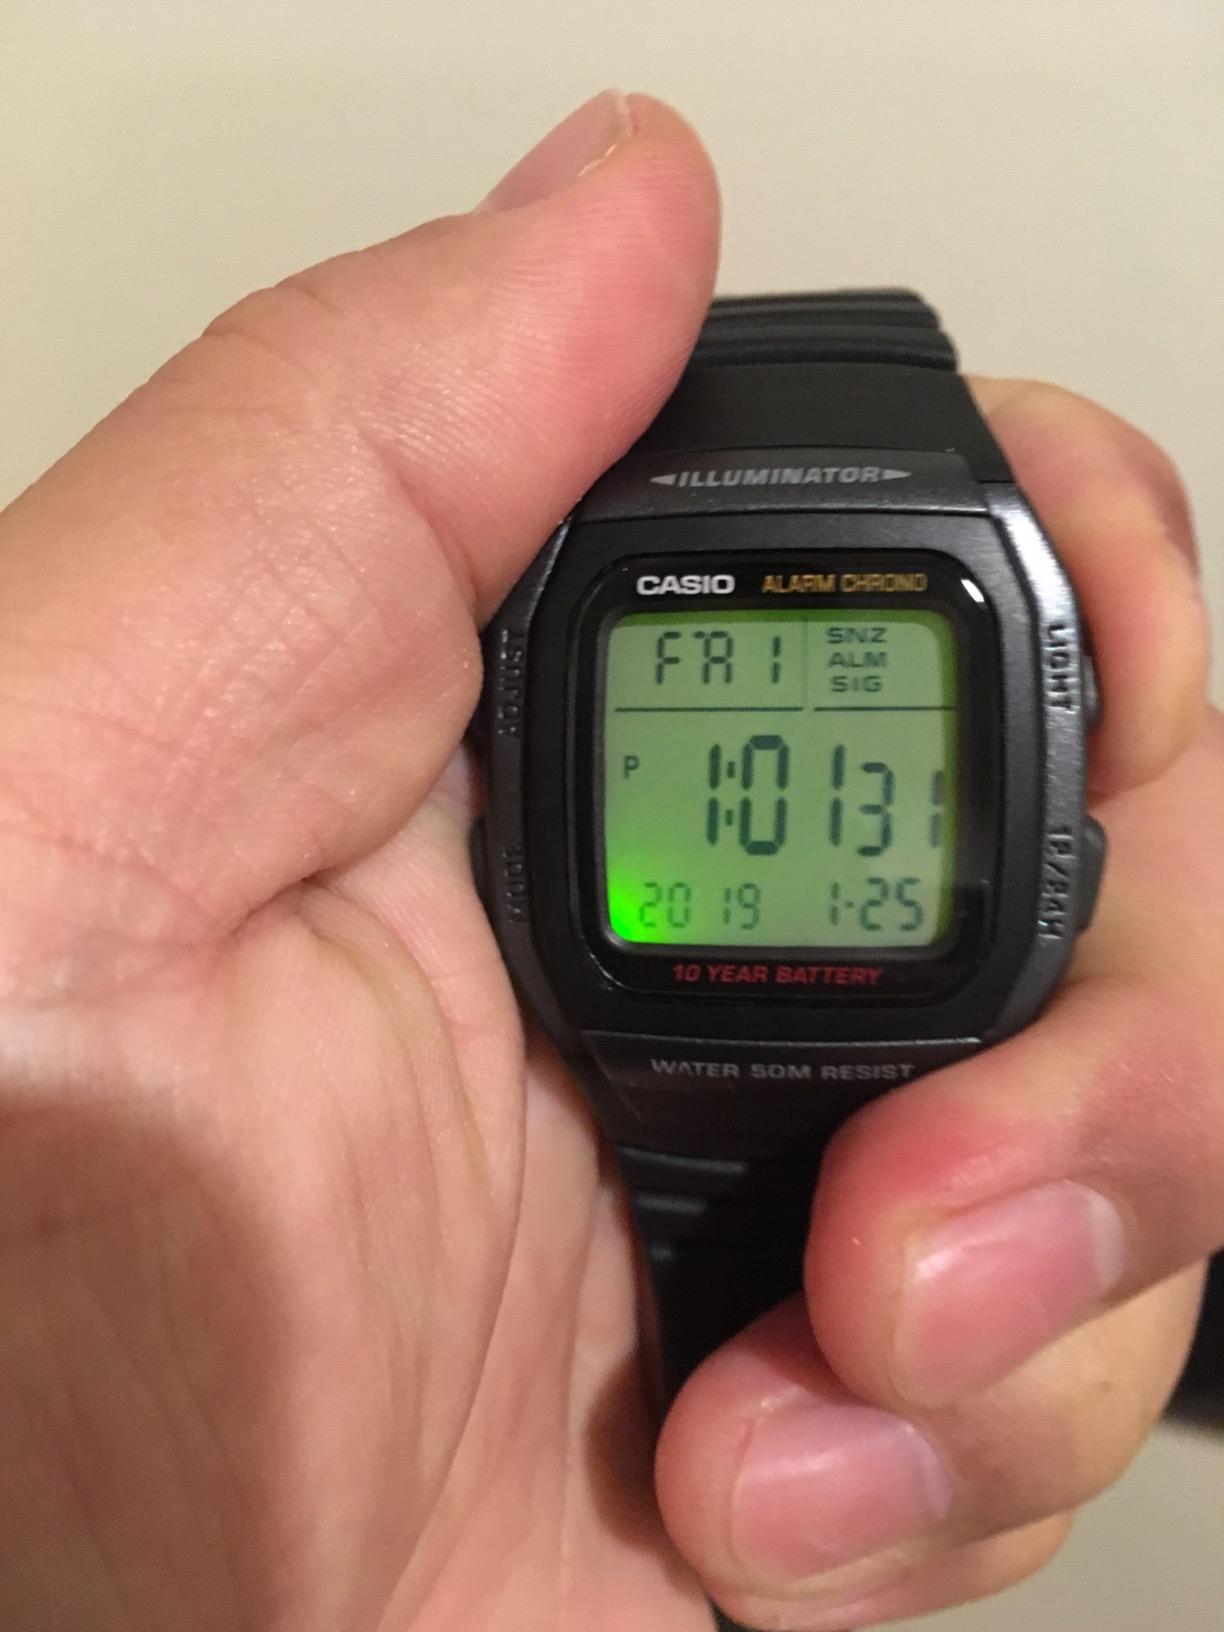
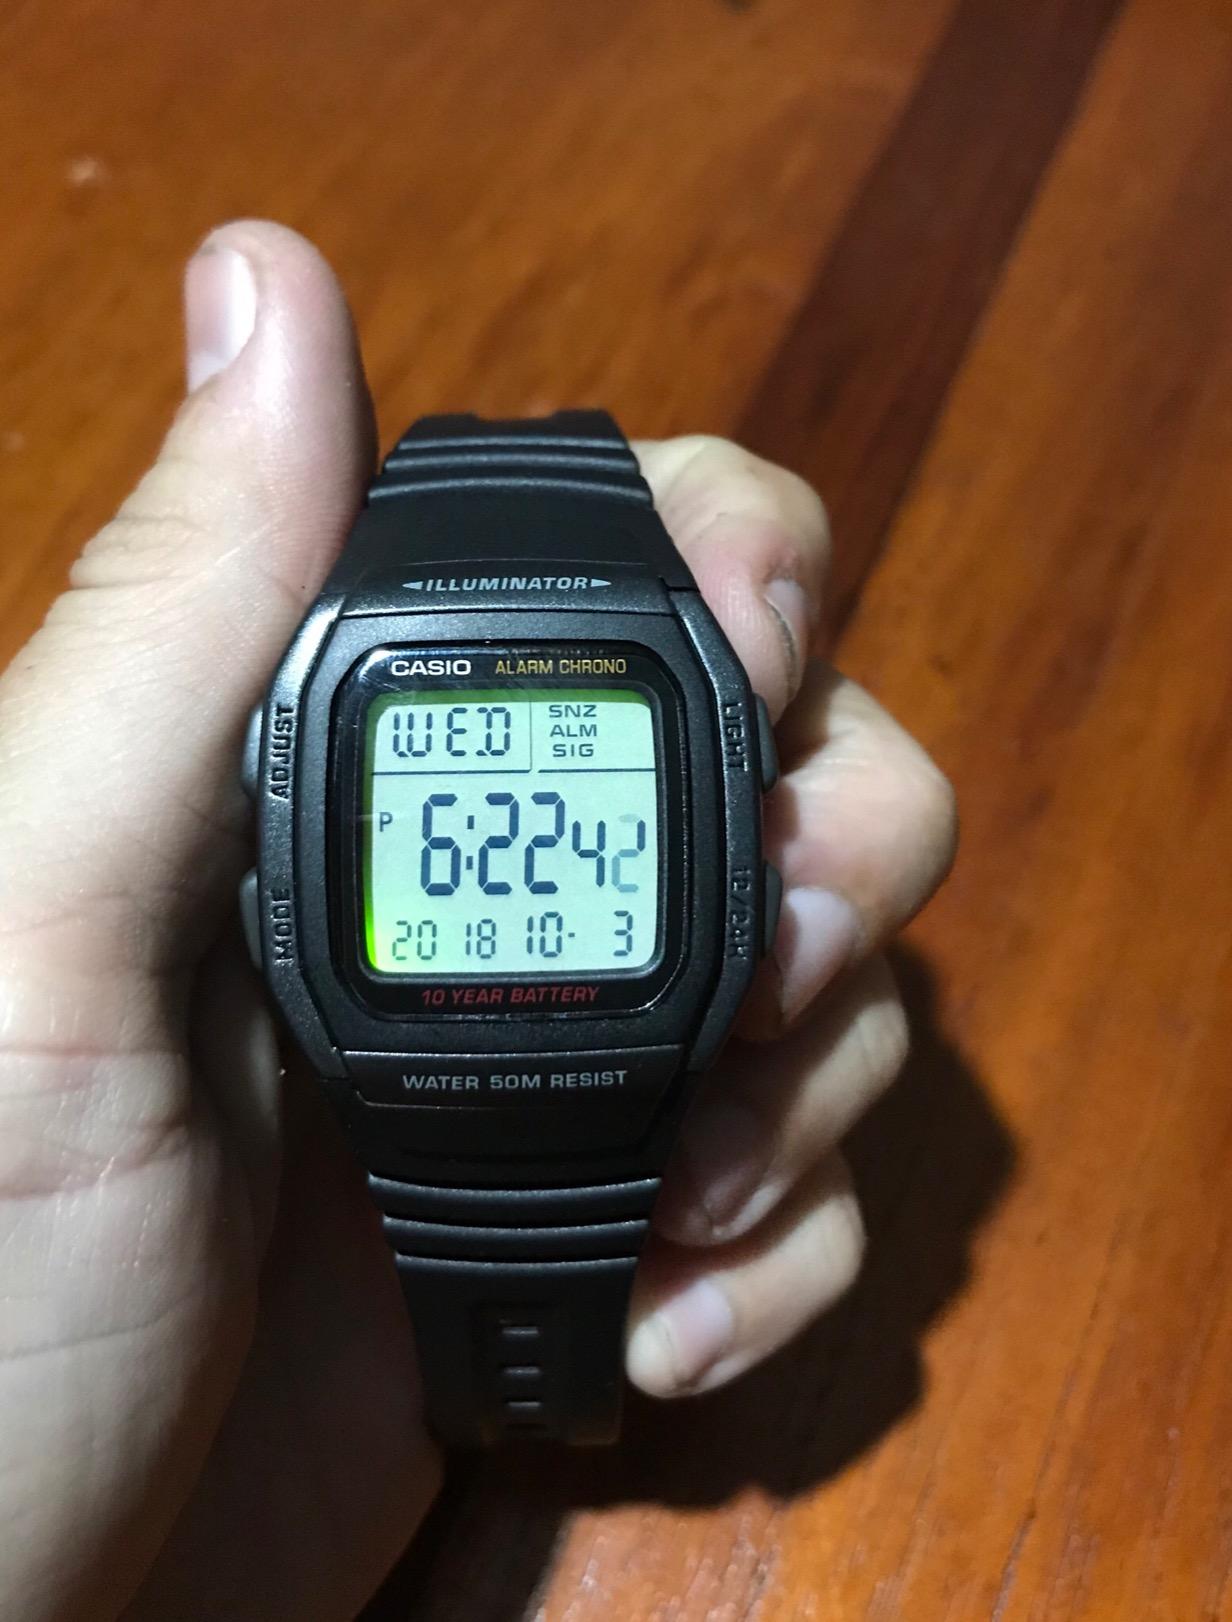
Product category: accessories_watch
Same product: yes